Women in the Paris Commune

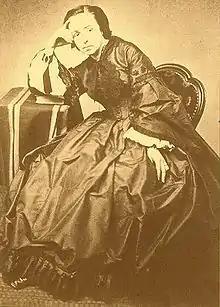
André Léo

The French Revolution of 1848 gave birth to some famous female figures such as Jeanne Deroin, and Pauline Roland who were however quickly forgotten, for the role they took for the ). The fight for women's rights continued in an intellectual way, leaving aside the working class.